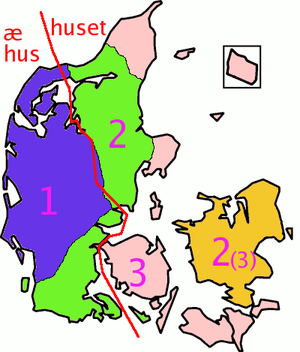
Dansk (sprog)
Fordelingen af ét, to og tre køn i danske dialekter. På Sjælland er man først gået fra tre til to køn i nyere tid. Vest for den røde streg bruges foranstillet bestemt artikel.
Dansk er et nordgermansk sprog af den østnordiske gruppe, der tales af ca. seks millioner mennesker. Det er stærkt påvirket af plattysk. Dansk tales også i Sydslesvig samt på Færøerne og Grønland. Dansk er tæt forbundet med norsk. Både dansk, norsk og svensk er skandinaviske sprog og minder meget om hinanden.